Salgó Castle

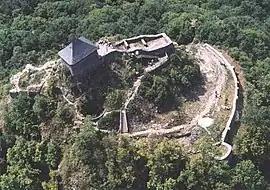

Salgó Castle is a Hungarian stronghold near Salgótarján, Nógrád county, 120 km from Budapest. Originally built as a tower by the Kacsics clan in the 13th century to withstand the Mongol invasions of the 13th century, it was later renovated into a fortress by King Béla IV. During the Hussite War, the fortress was captured in 1460 and captured again by the Ottoman army in the 16th century. Ownership of the castle eventually passed to Bálint Balassi and his family, one member of the family neglected the castle and left it in ruins. Today Salgó Castle is a well-known tourist spot. Salgó Castle is visible from the towers of nearby Šomoška Castle, across the border in Slovakia.